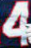
Number: 4